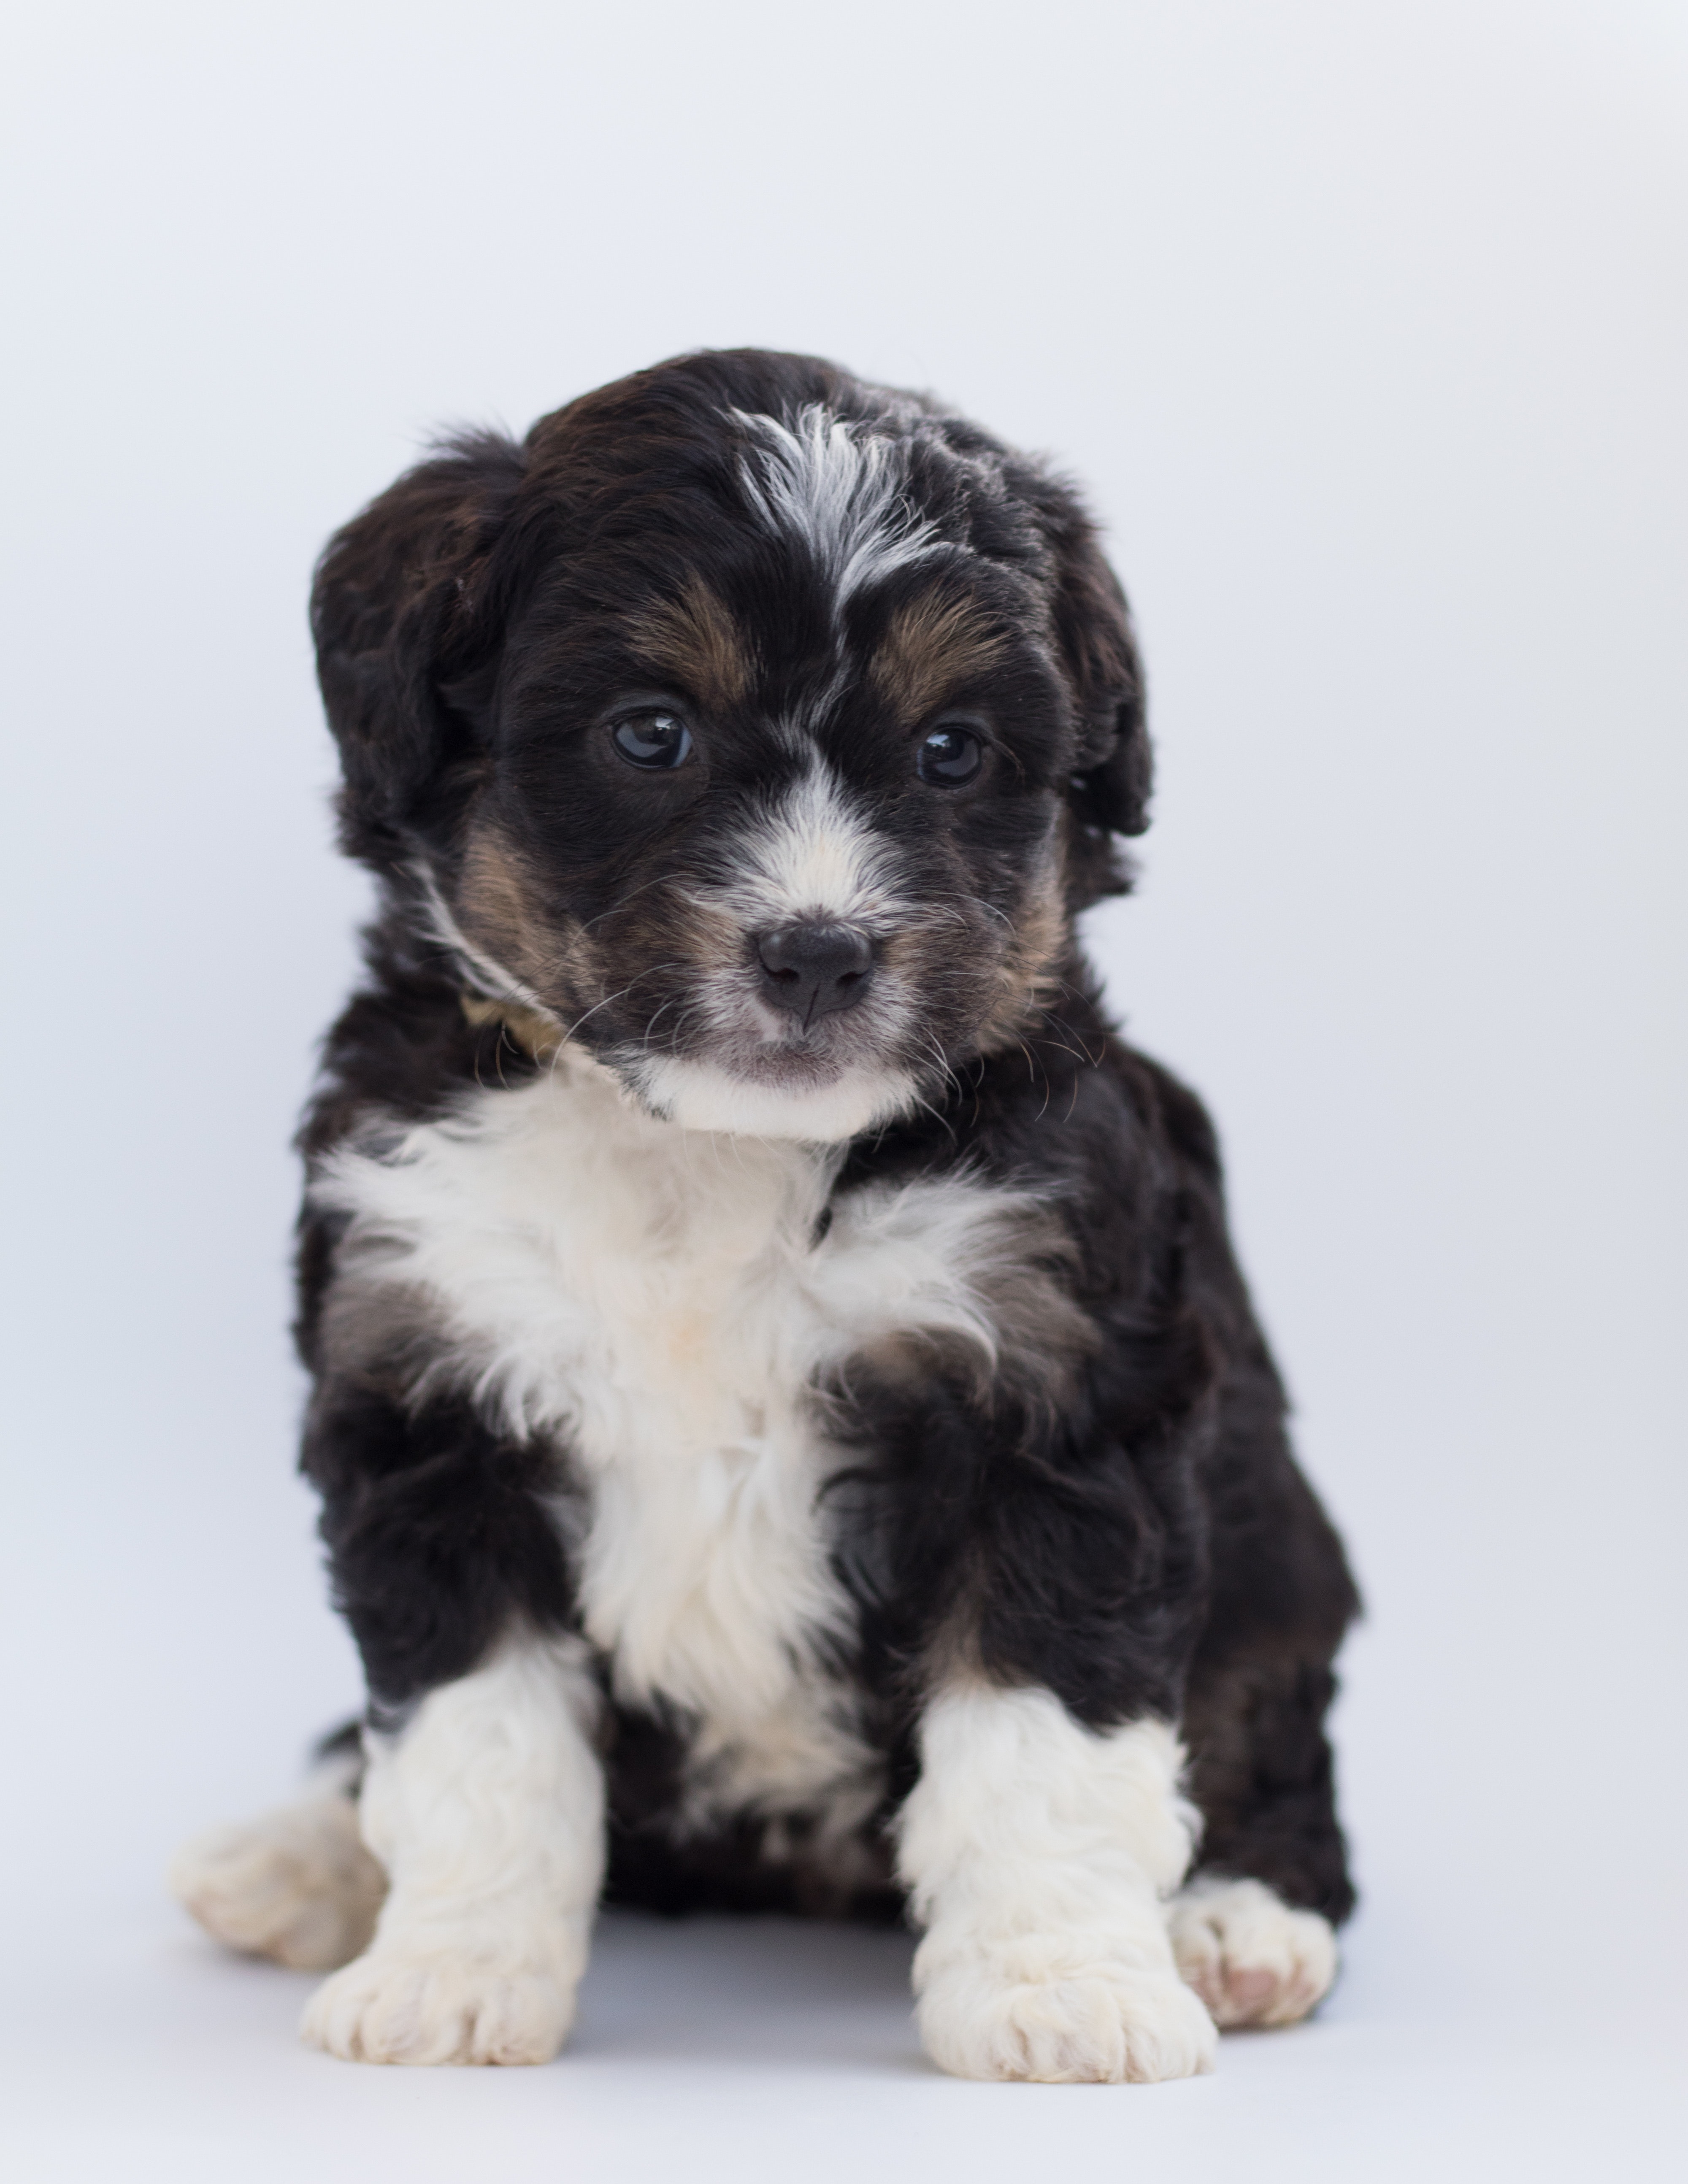
dog, dog like mammal, dog breed, mammal, vertebrate, puppy, dog breed group, havanese, carnivoran, cavachon, cavapoo, companion dog, miniature australian shepherd, schnoodle, cockapoo, poodle crossbreed, lowchen, tibetan terrier, morkie, bolonka, lhasa apso